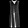
Label: Dress